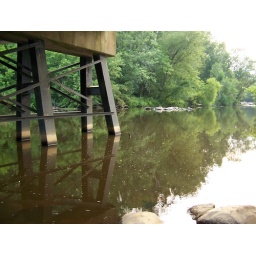
view from under the bridge where I fish